Fujiwara no Motohira

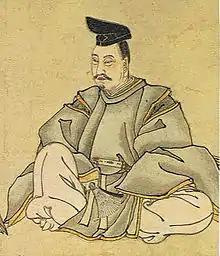
Fujiwara no Motohira.

Fujiwara no Motohira is credited with expansion of Hiraizumi, the residence of Northern Fujiwara. In particular, he founded Mōtsū-ji, and his wife built Kanjizaiō-in which was adjacent to Motsu-ji. Both sites survived, though all the buildings from the Heian period were lost, and are currently listed as constituents of a World Heritage Site, Historic Monuments and Sites of Hiraizumi. He also expanded Chūson-ji, where he was buried, along with his father and his son.